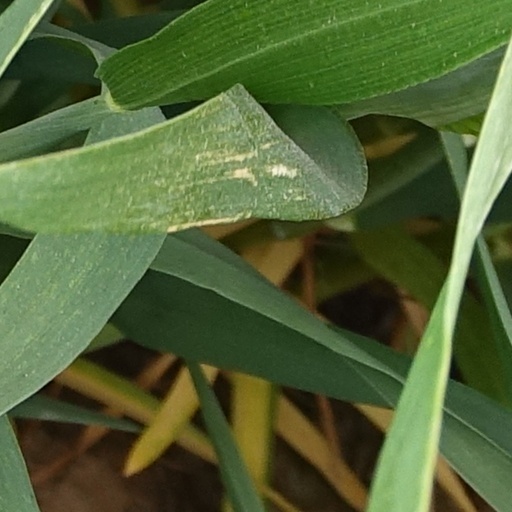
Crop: wheat